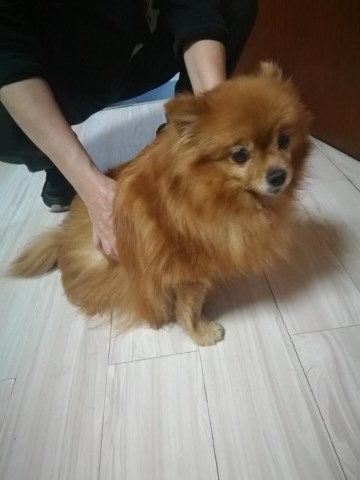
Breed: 1936-n000005-Pomeranian